Mental Health Awareness Month

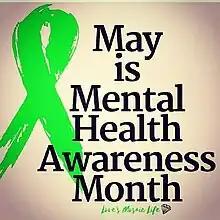
The green ribbon is the international symbol of mental health awareness.

Mental Health Awareness Month (also referred to as Mental Health Month) has been observed in May in the United States since 1949. The month is observed with media, local events, and film screenings.